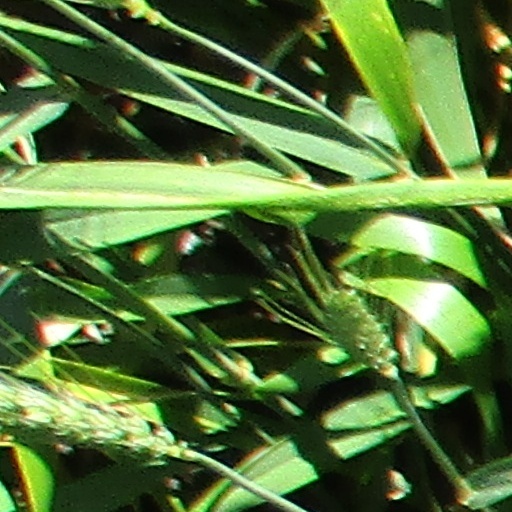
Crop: wheat